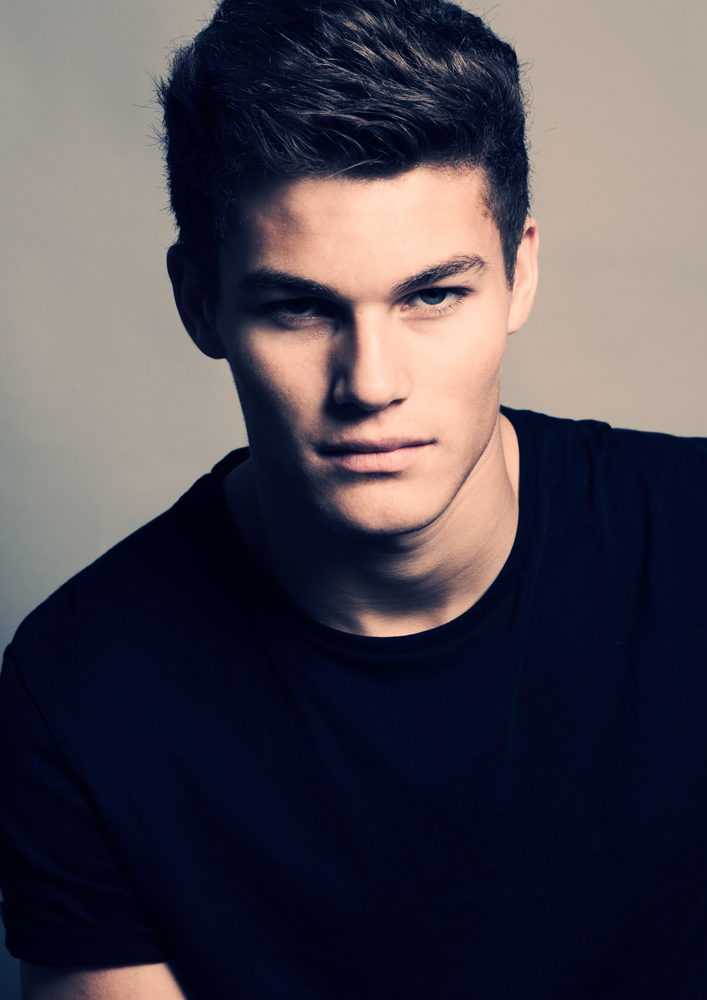
Portrait style: Real Portrait